Sophia Duleep Singh

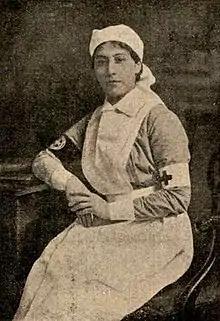
Singh as a nurse c. 1916

After Singh returned from India in 1909, she joined the Women's Social and Political Union (WSPU) at the behest of Una Dugdale, a friend of the Pankhurst sisters; Emmeline Pankhurst had co-founded the Women's Franchise League in 1889. In 1909 Singh was a leading member of the movement for women's voting rights, funding suffragette groups and leading the cause. An example of her support to the Women's Social and Political Union was her loan of a trap for the work of the Kingston and District branch. She also contributed towards fundraising efforts, such as self-denial weeks, where supporters would deprive themselves of luxuries and give the money saved to their chosen organisation. She refused to pay taxes, frustrating the government. King George V asked in exasperation, "Have we no hold on her?"